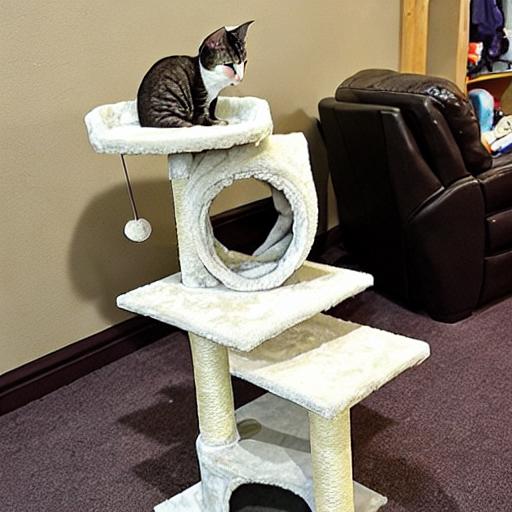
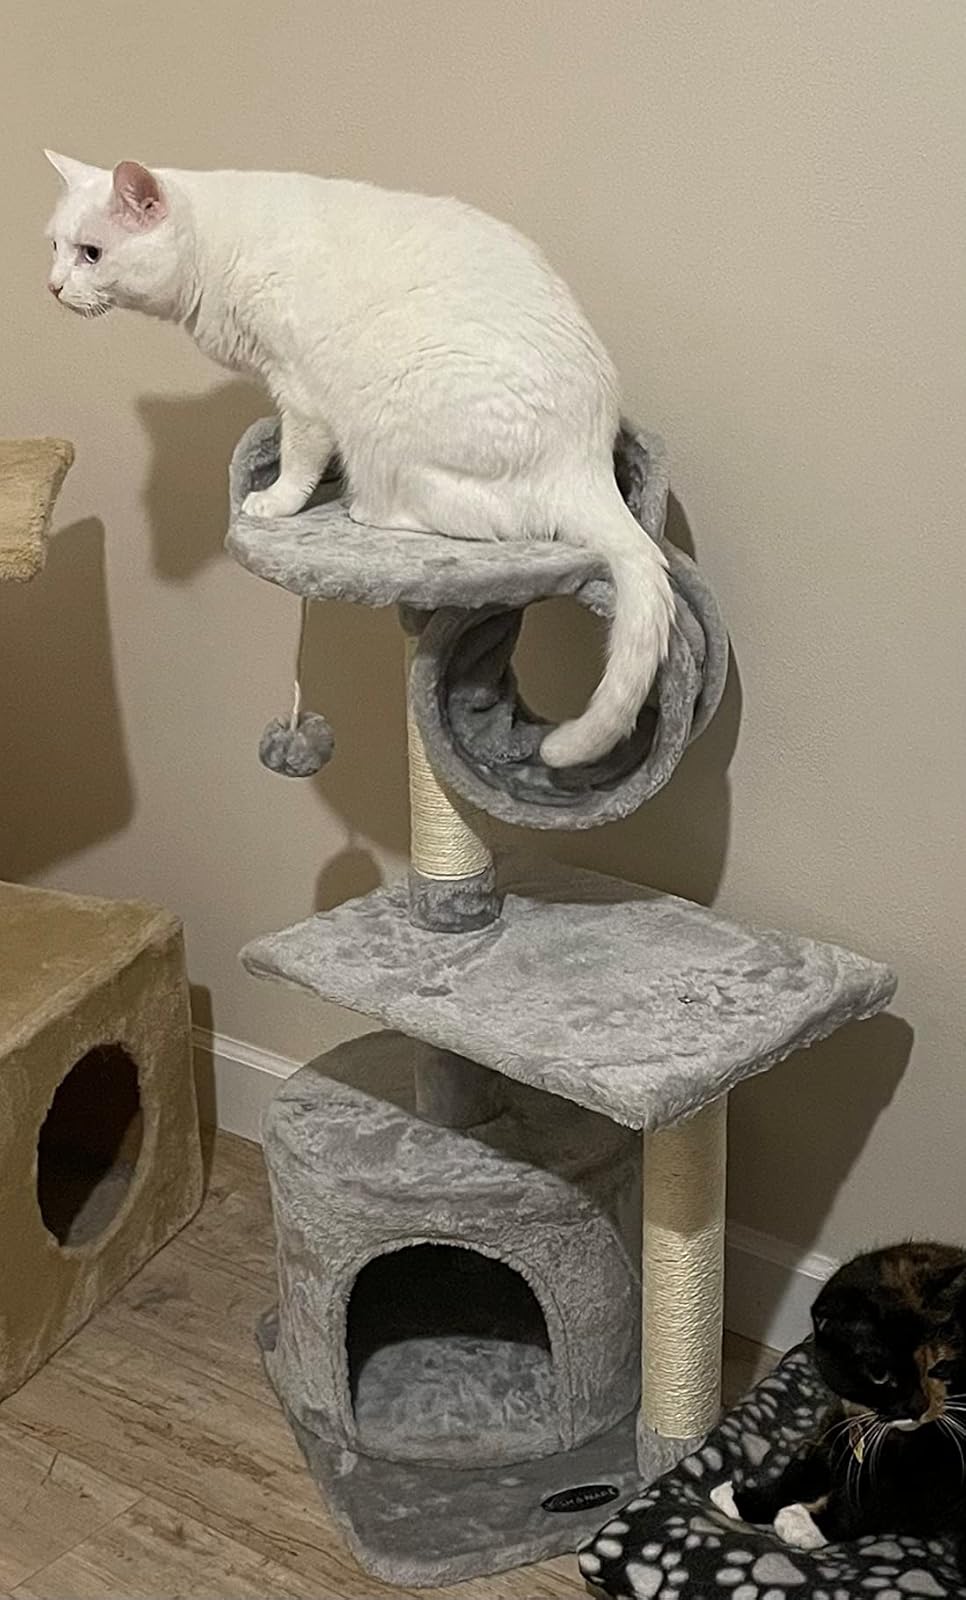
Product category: items_cat tree
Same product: no